Slitheen

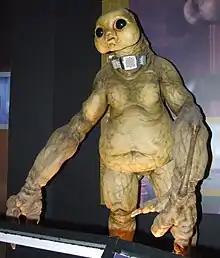
A Slitheen, as it appears at the "Doctor Who" Experience

"Doctor Who" is a long-running British science-fiction television series that began in 1963. It stars its protagonist, The Doctor, an alien who travels through time and space in a ship known as the TARDIS, as well as their travelling companions. When the Doctor dies, they are able to undergo a process known as "regeneration", completely changing the Doctor's appearance and personality. Throughout their travels, the Doctor often comes into conflict with various alien species and antagonists.